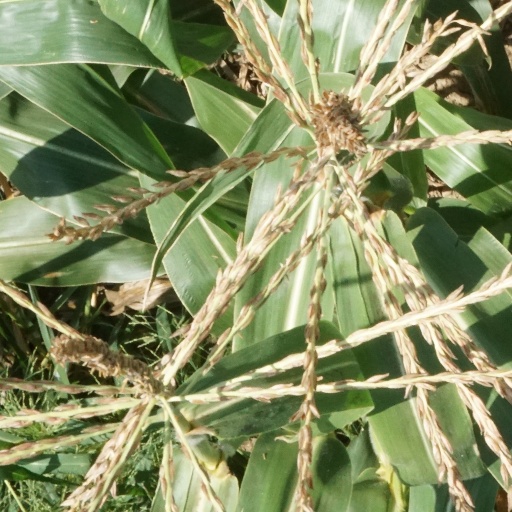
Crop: maize; corn